The Sadhu

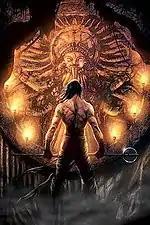
Cover art for Sadhu #03 Art by Jeevan Kang

In India, the British Imperial army is fighting the natives and a group of Robin Hood-like bandits called the Dakaits. Allied to the British are the Zamindars, landowners that find it in their interest to have the British ruling over India. A sadhu by the name of Dada Thakur is directing the efforts of the Dakaits against the British and is told by a goddess that help is on the way for the Dakaits.